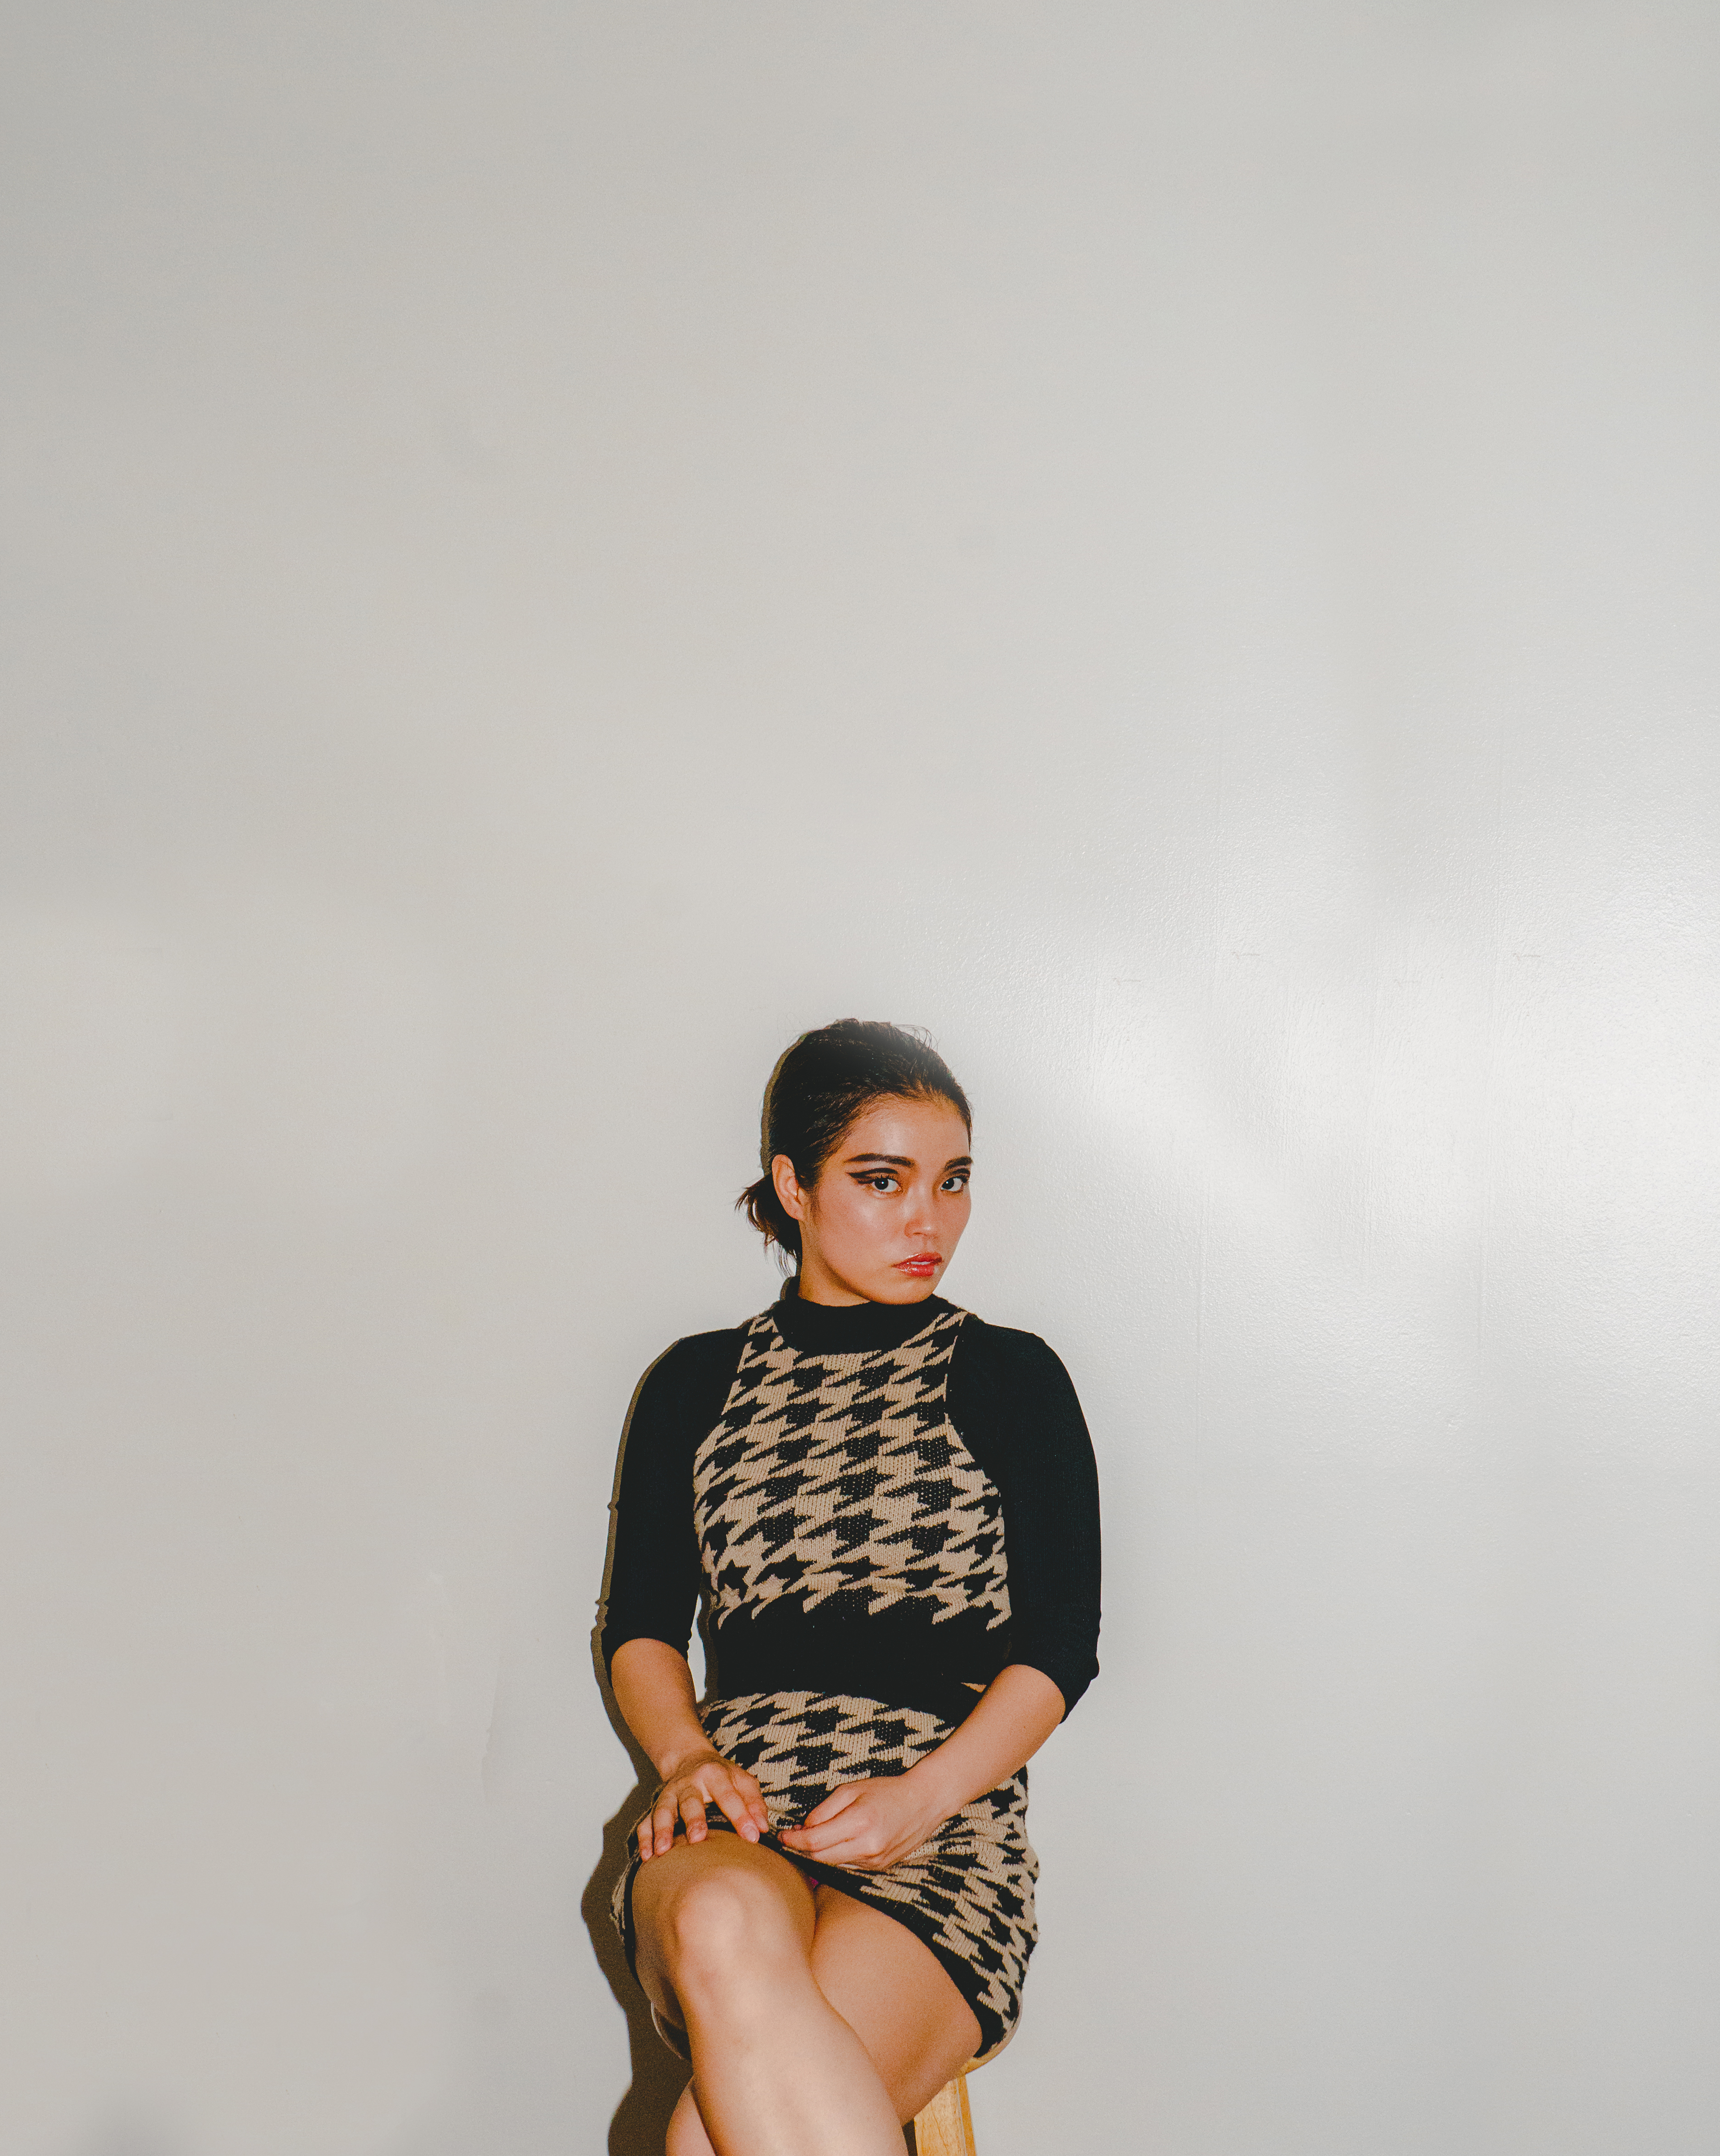
white, shoulder, black, sitting, joint, yellow, leg, fashion, photo shoot, knee, standing, human leg, thigh, neck, photography, arm, black and white, dress, design, human body, footwear, waist, fashion design, long hair, shoe, black hair, sleeve, t shirt, style, fashion model, model, pattern, top, trunk, glasses